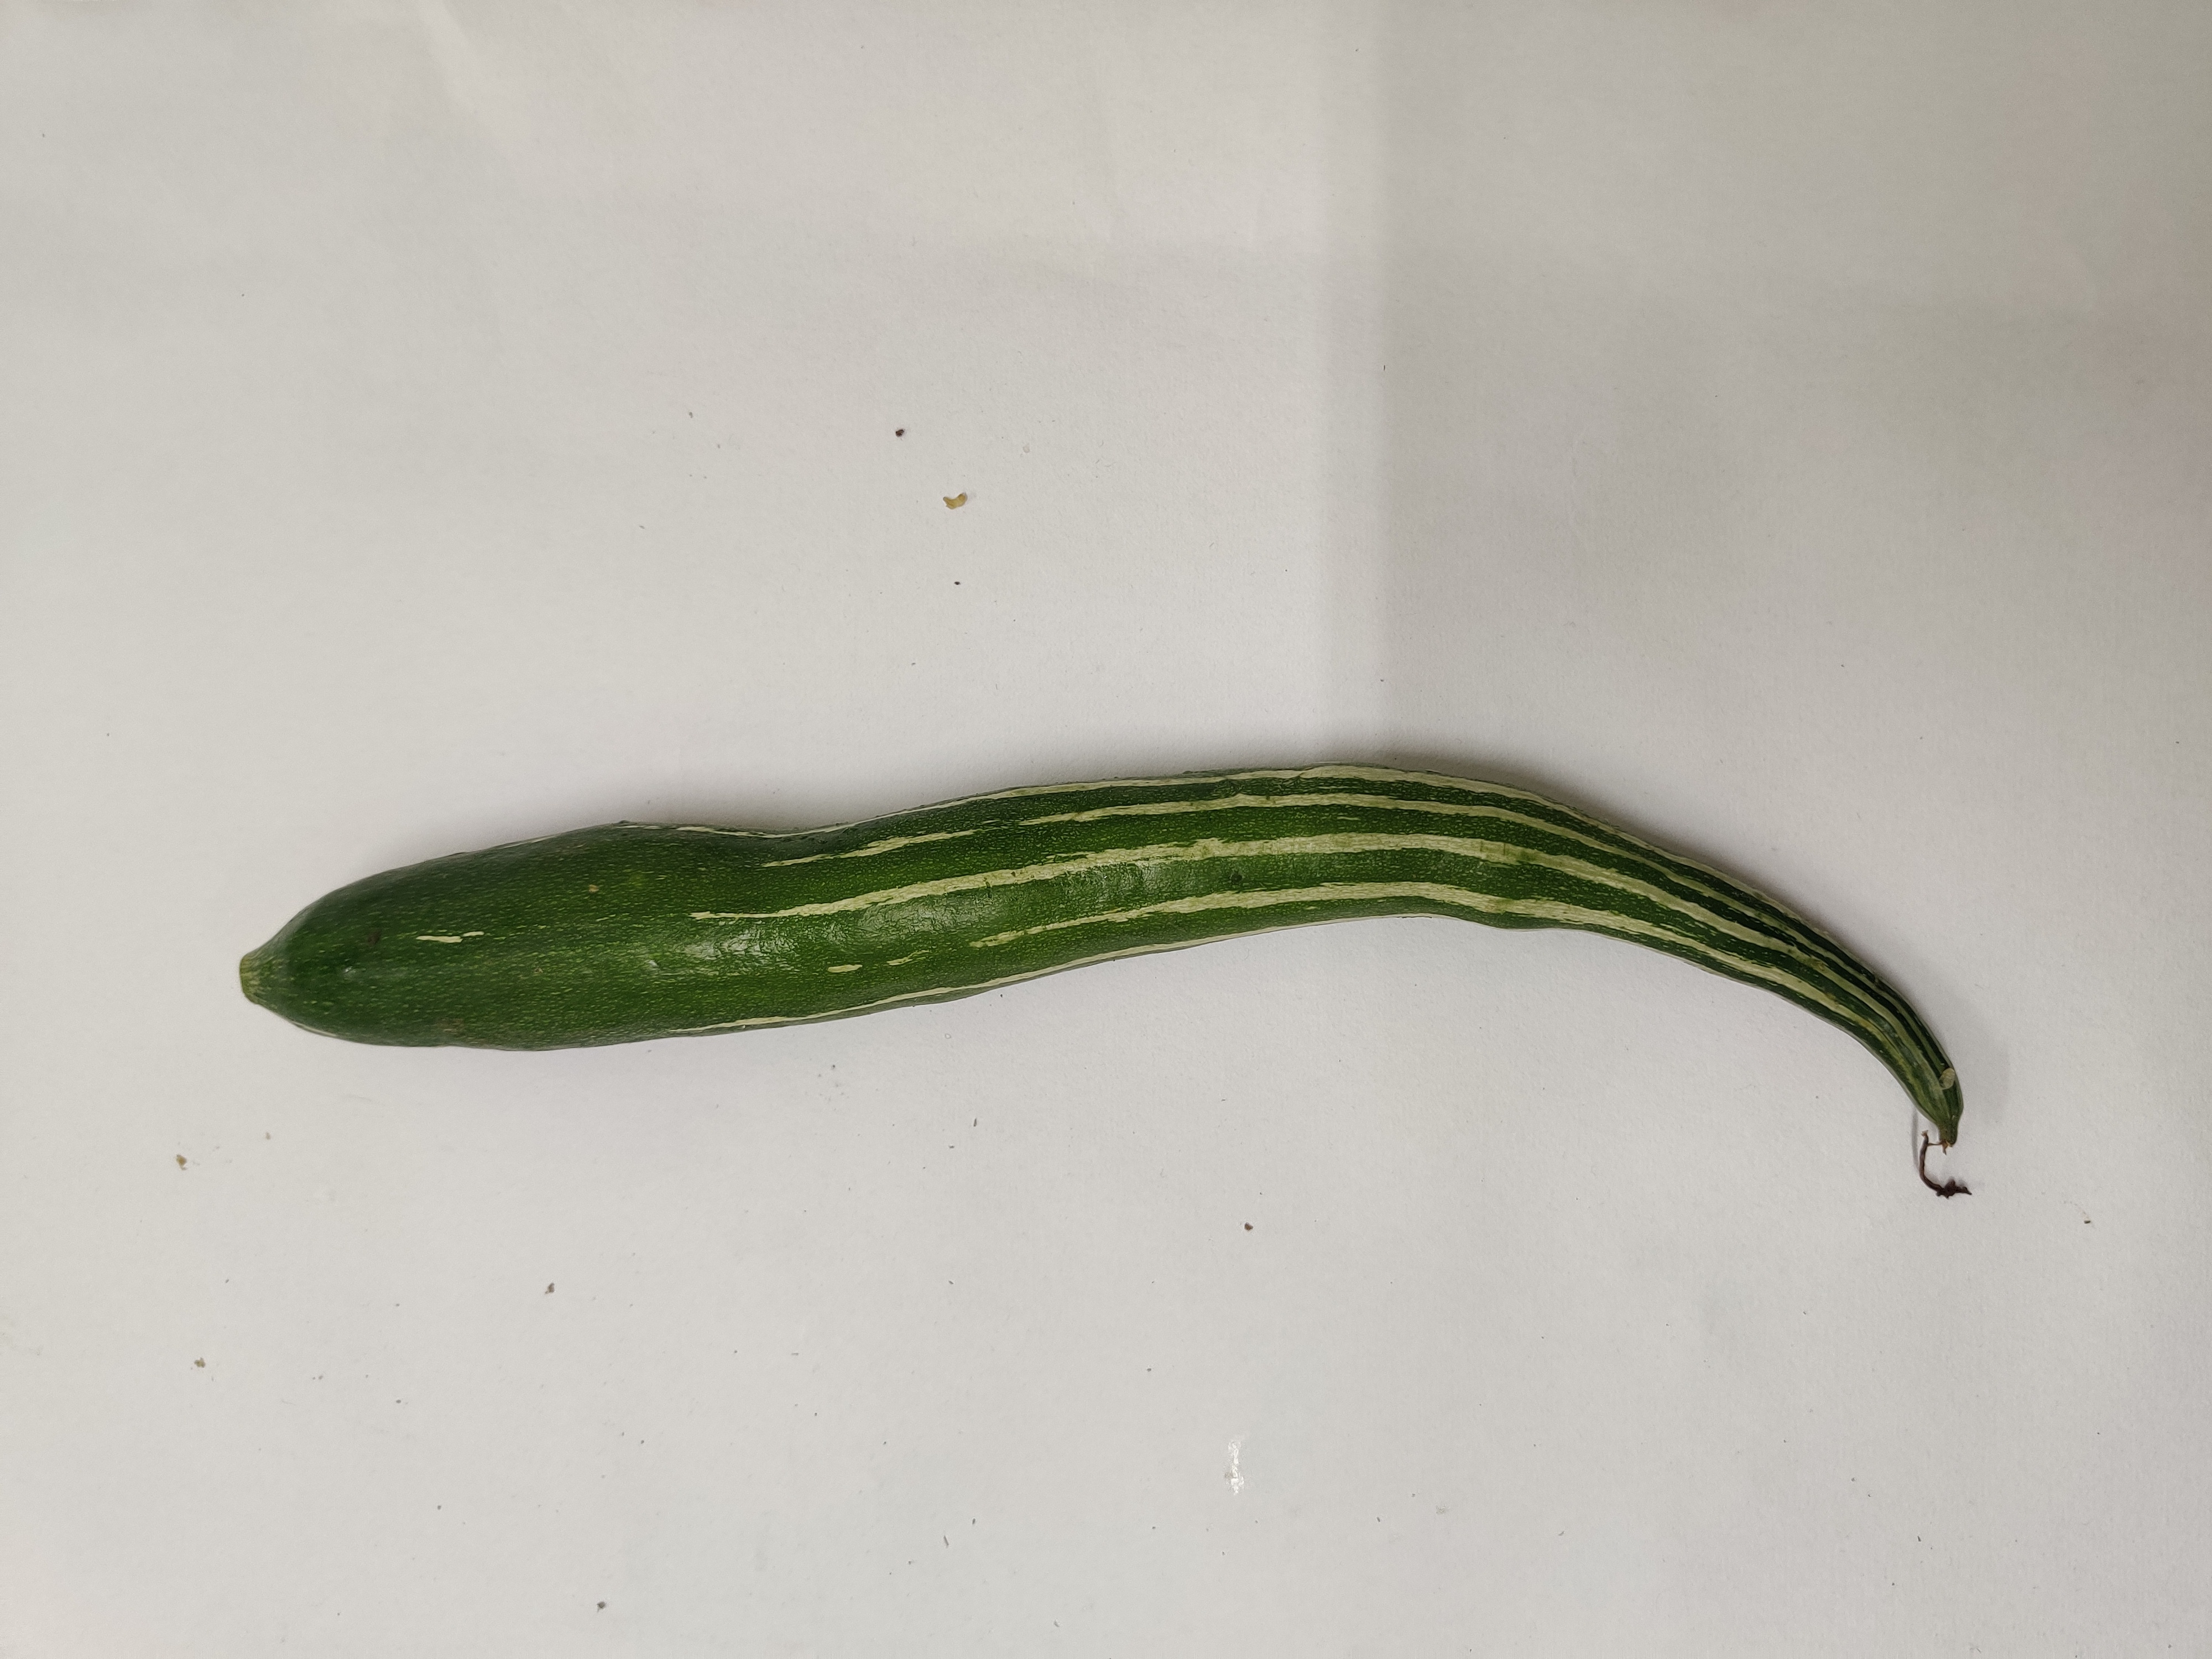
Crop: Snake Gourd
Condition: Fresh